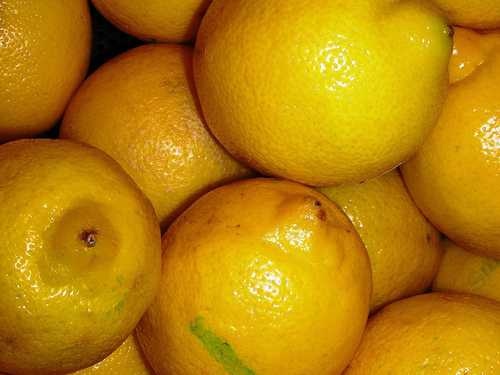
Label: Lemon